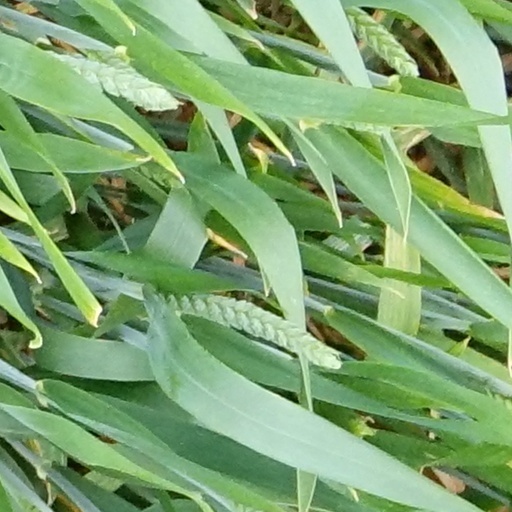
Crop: wheat